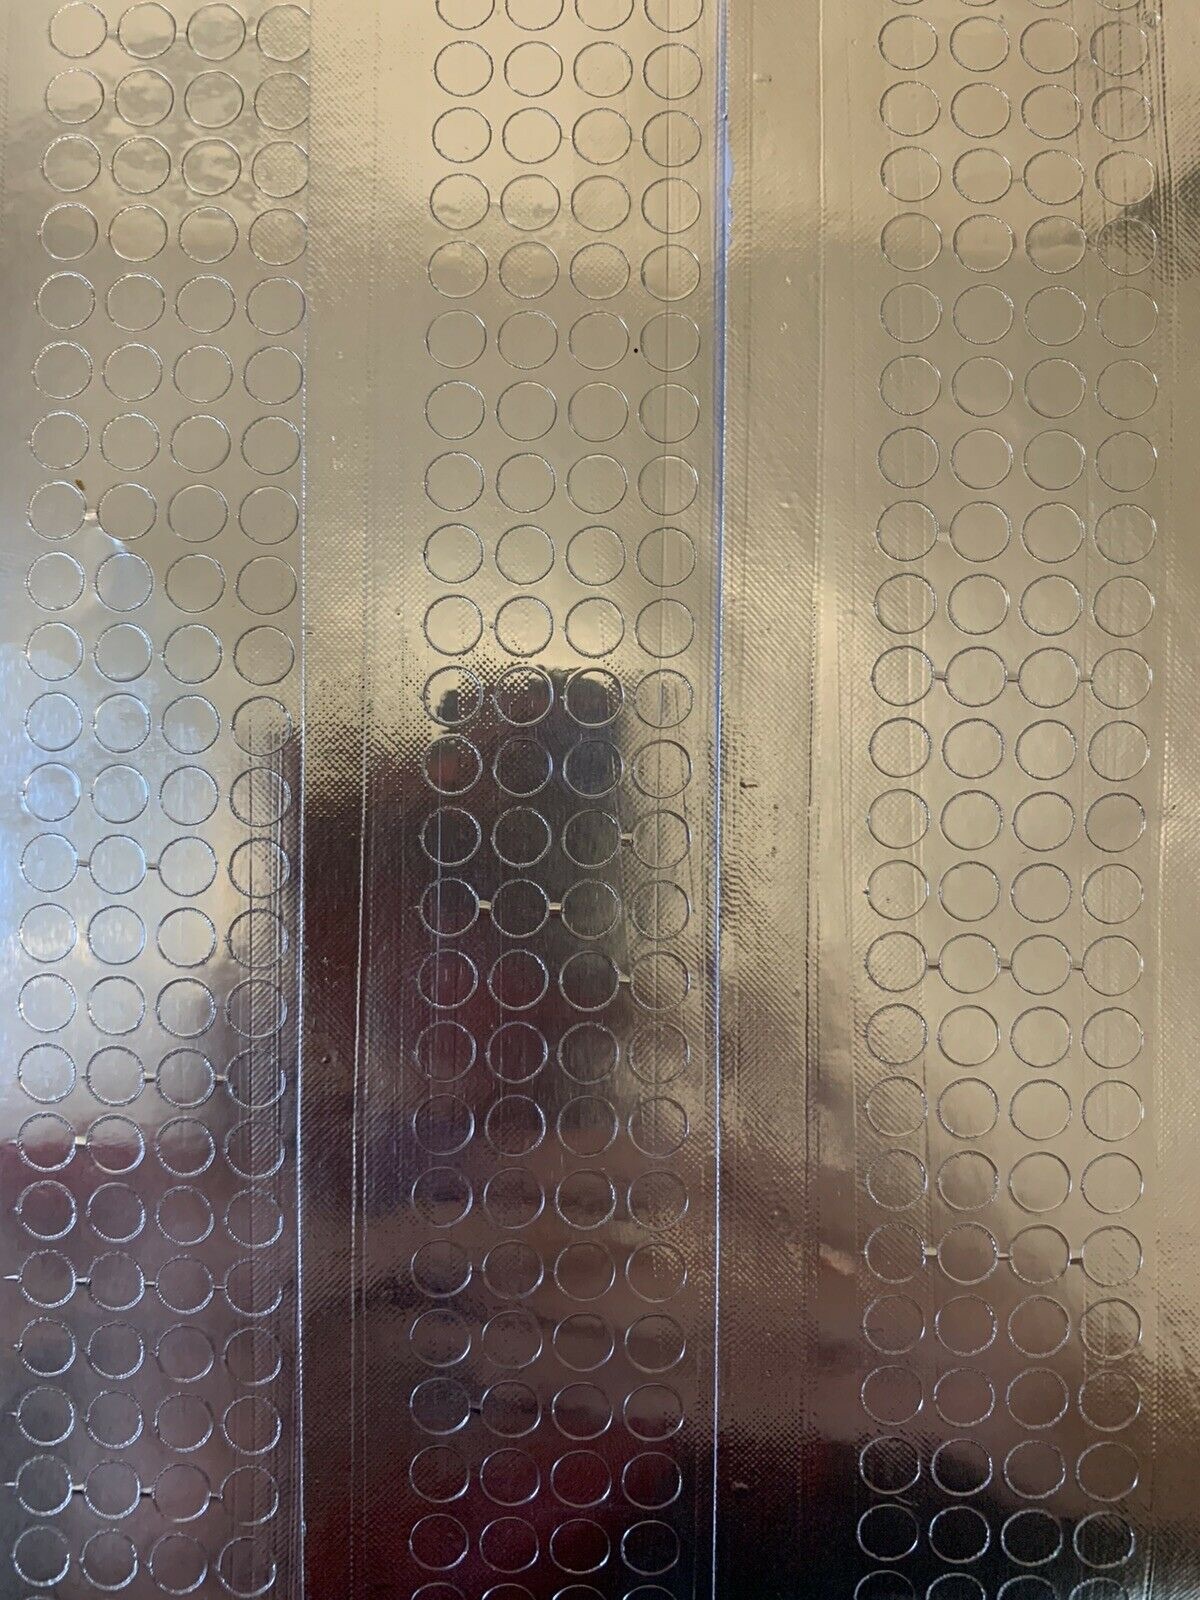
Metallic Dots for Flightscope and Trackman Pack of 1000 dots
These are the metal dots that go on the ball for all the radar based systems such as Flightscope Mevo, Mevo+, Mevo Plus, X3, XI, XI +, XI Tour, X2, X2 Elite, and all the Trackman systems. The metal dot increases the ability to get an accurate spin reading from the radar unit when using indoors. My dots have been tested time and time again and perform perfectly. They actually last longer in some setups (depends on net and complete setup) then the stock dots as they are just slightly thinner and conform to the ball better, which results in less wear on your net or screen and less wear on the dot itself. We also do offer the OEM thick dots as well if that works better for your screen and set up.
Brand: Just a Potamus Designs
Category: Sporting Goods > Athletics > Baseball & Softball > Baseball & Softball Training Aids > Baseball & Softball Radar Guns